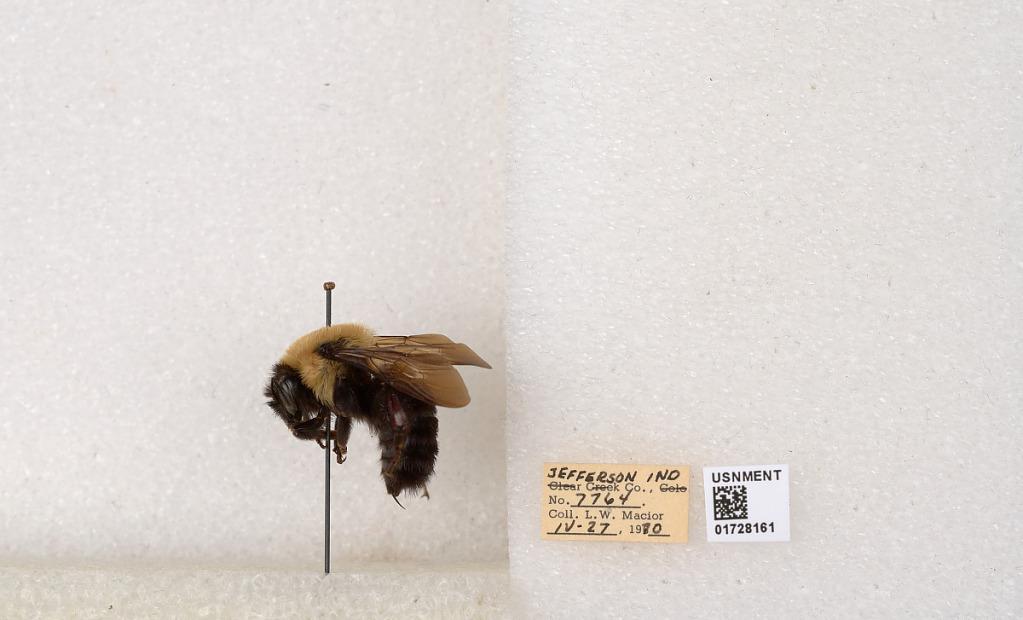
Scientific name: Bombus (Separatobombus) griseocollis (De Geer)
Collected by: L. Macior
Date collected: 1970-4-27
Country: United States
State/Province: Indiana
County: Jefferson
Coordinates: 38.7858, -85.4386